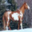
Label: horse